Arcozelo (Vila Nova de Gaia)

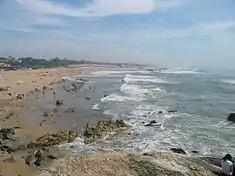
The beach of "Praia de Miramar", showing the white fine sand areal

Arcozelo is located from the centre of the municipality of Vila Nova de Gaia, from Porto and about from Espinho, with roadways and raillines providing access to many of the centres of northern and central Portugal, and former province of Douro Litoral. With the ocean on its western frontier, the parish is surrounded in the north by the parish of Gulpilhares, Serzedo in the east and São Félix da Marinha in the south.